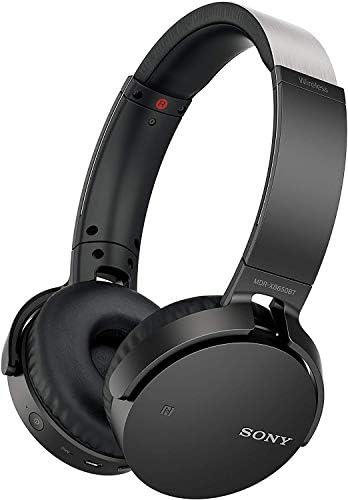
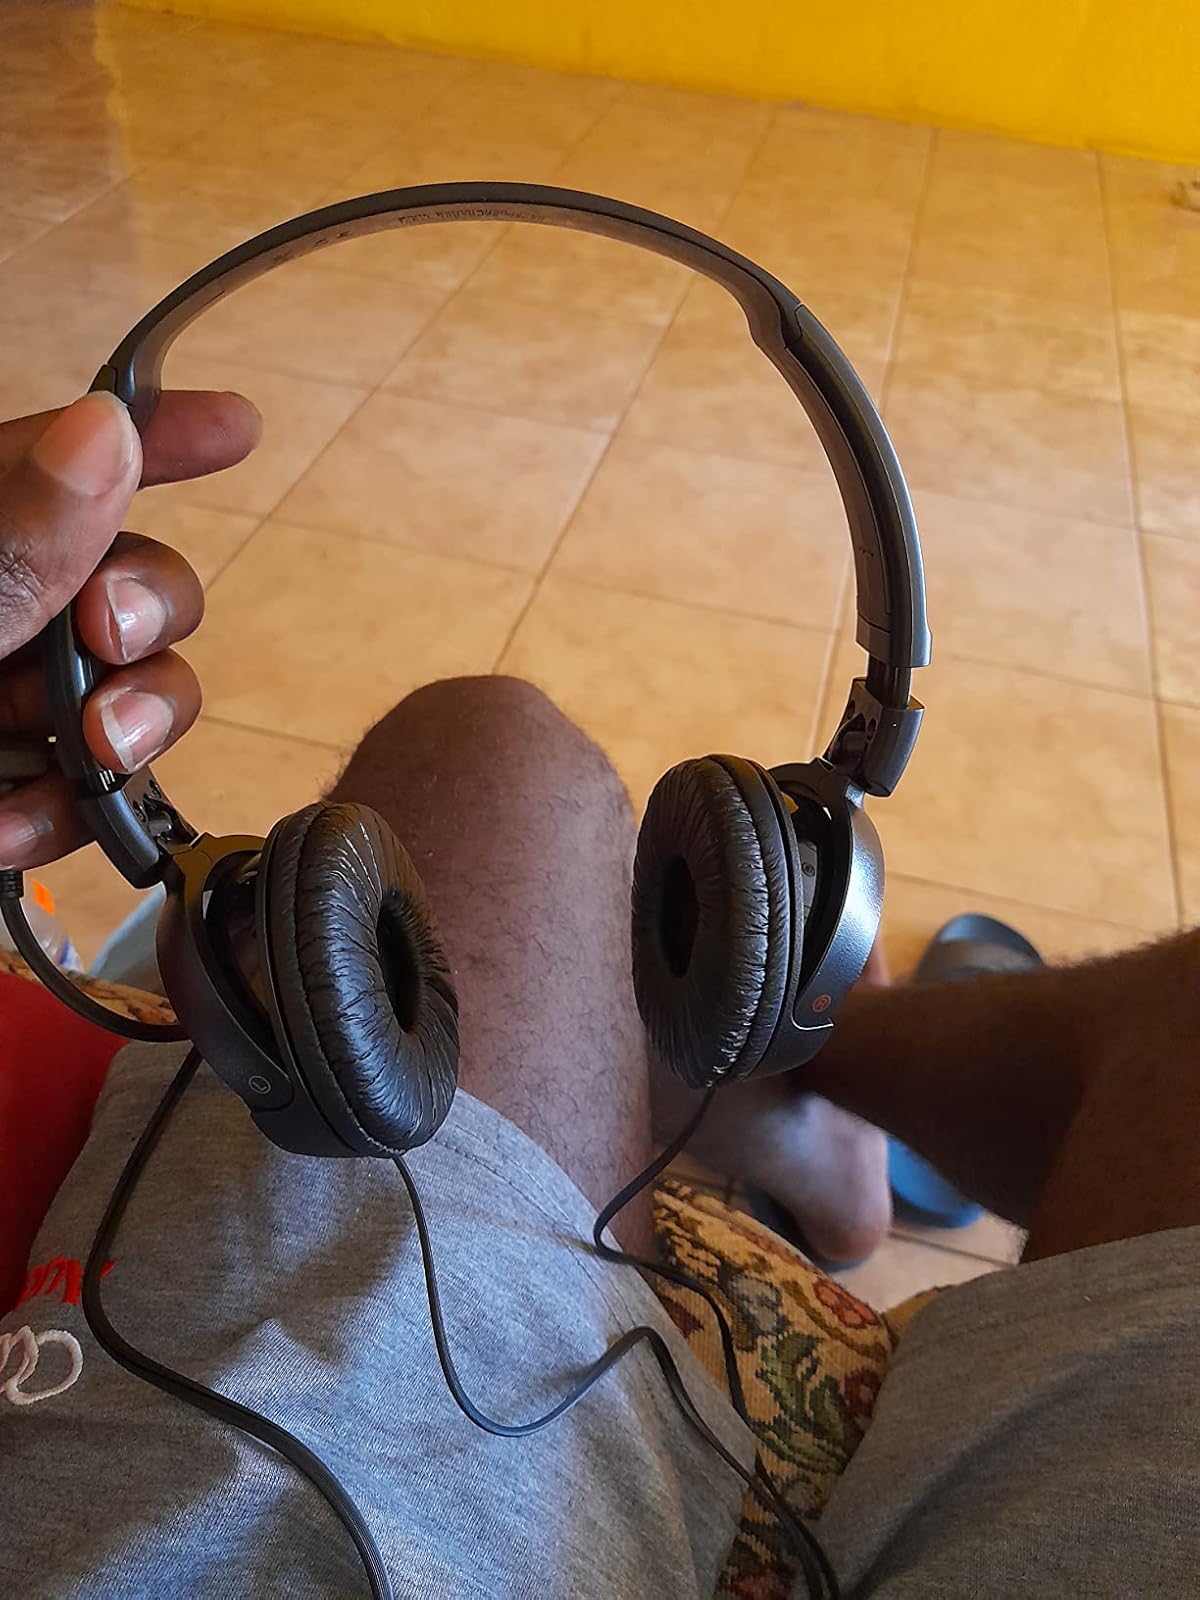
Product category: headphones
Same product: no